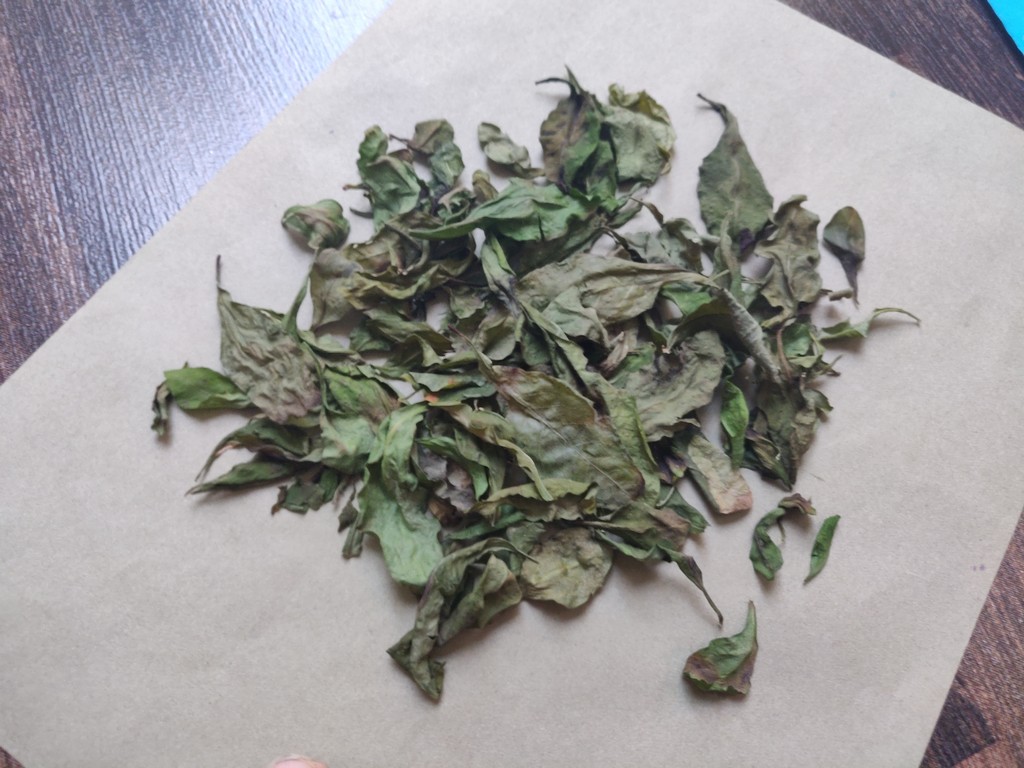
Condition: Dried
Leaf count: multiple
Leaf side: unknown